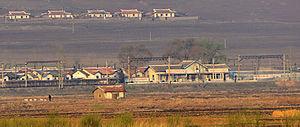
Onsong est un chef-lieu d'arrondissement du Hamgyong du Nord, en Corée du Nord. Située au bord du Tumen qui l'entoure au nord et à l'ouest et forme la frontière avec la Chine, c'est la ville la plus septentrionale du pays.